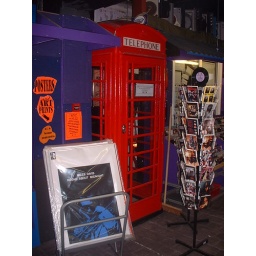
K6 telephone box inside Beanos record store in Croydon.